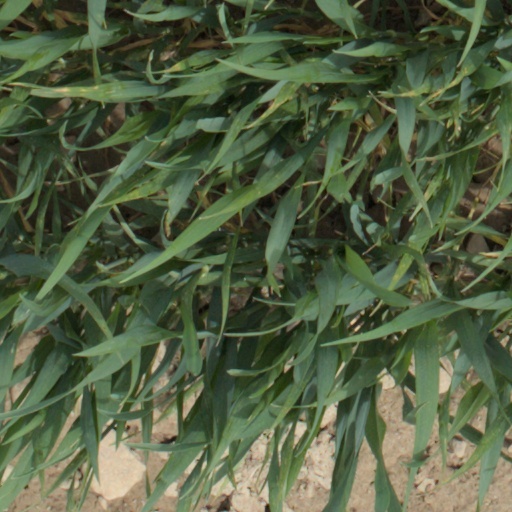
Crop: wheat